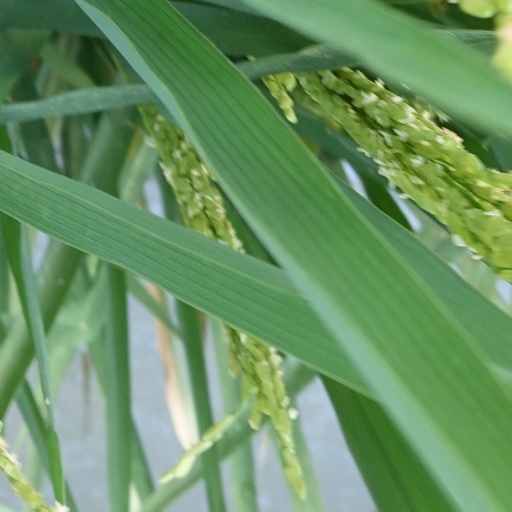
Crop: rice